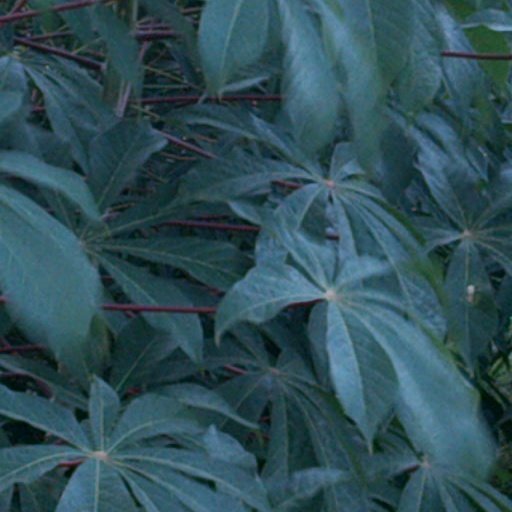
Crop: cassava